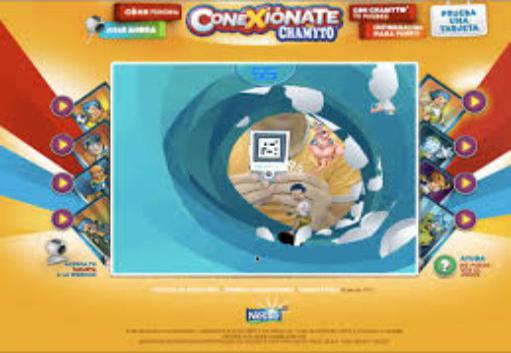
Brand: chamyto
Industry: Food